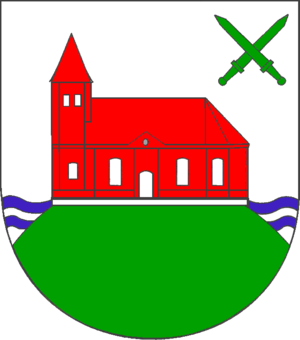
Wöhrden
Coat of arms of Wöhrden
Wöhrden er en by og kommune i det nordlige Tyskland, beliggende i Amt Kirchspielslandgemeinde Heider Umland i den centrale del af Kreis Dithmarschen. Kreis Dithmarschen ligger i den sydvestlige del af delstaten Slesvig-Holsten.